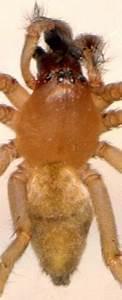
spider